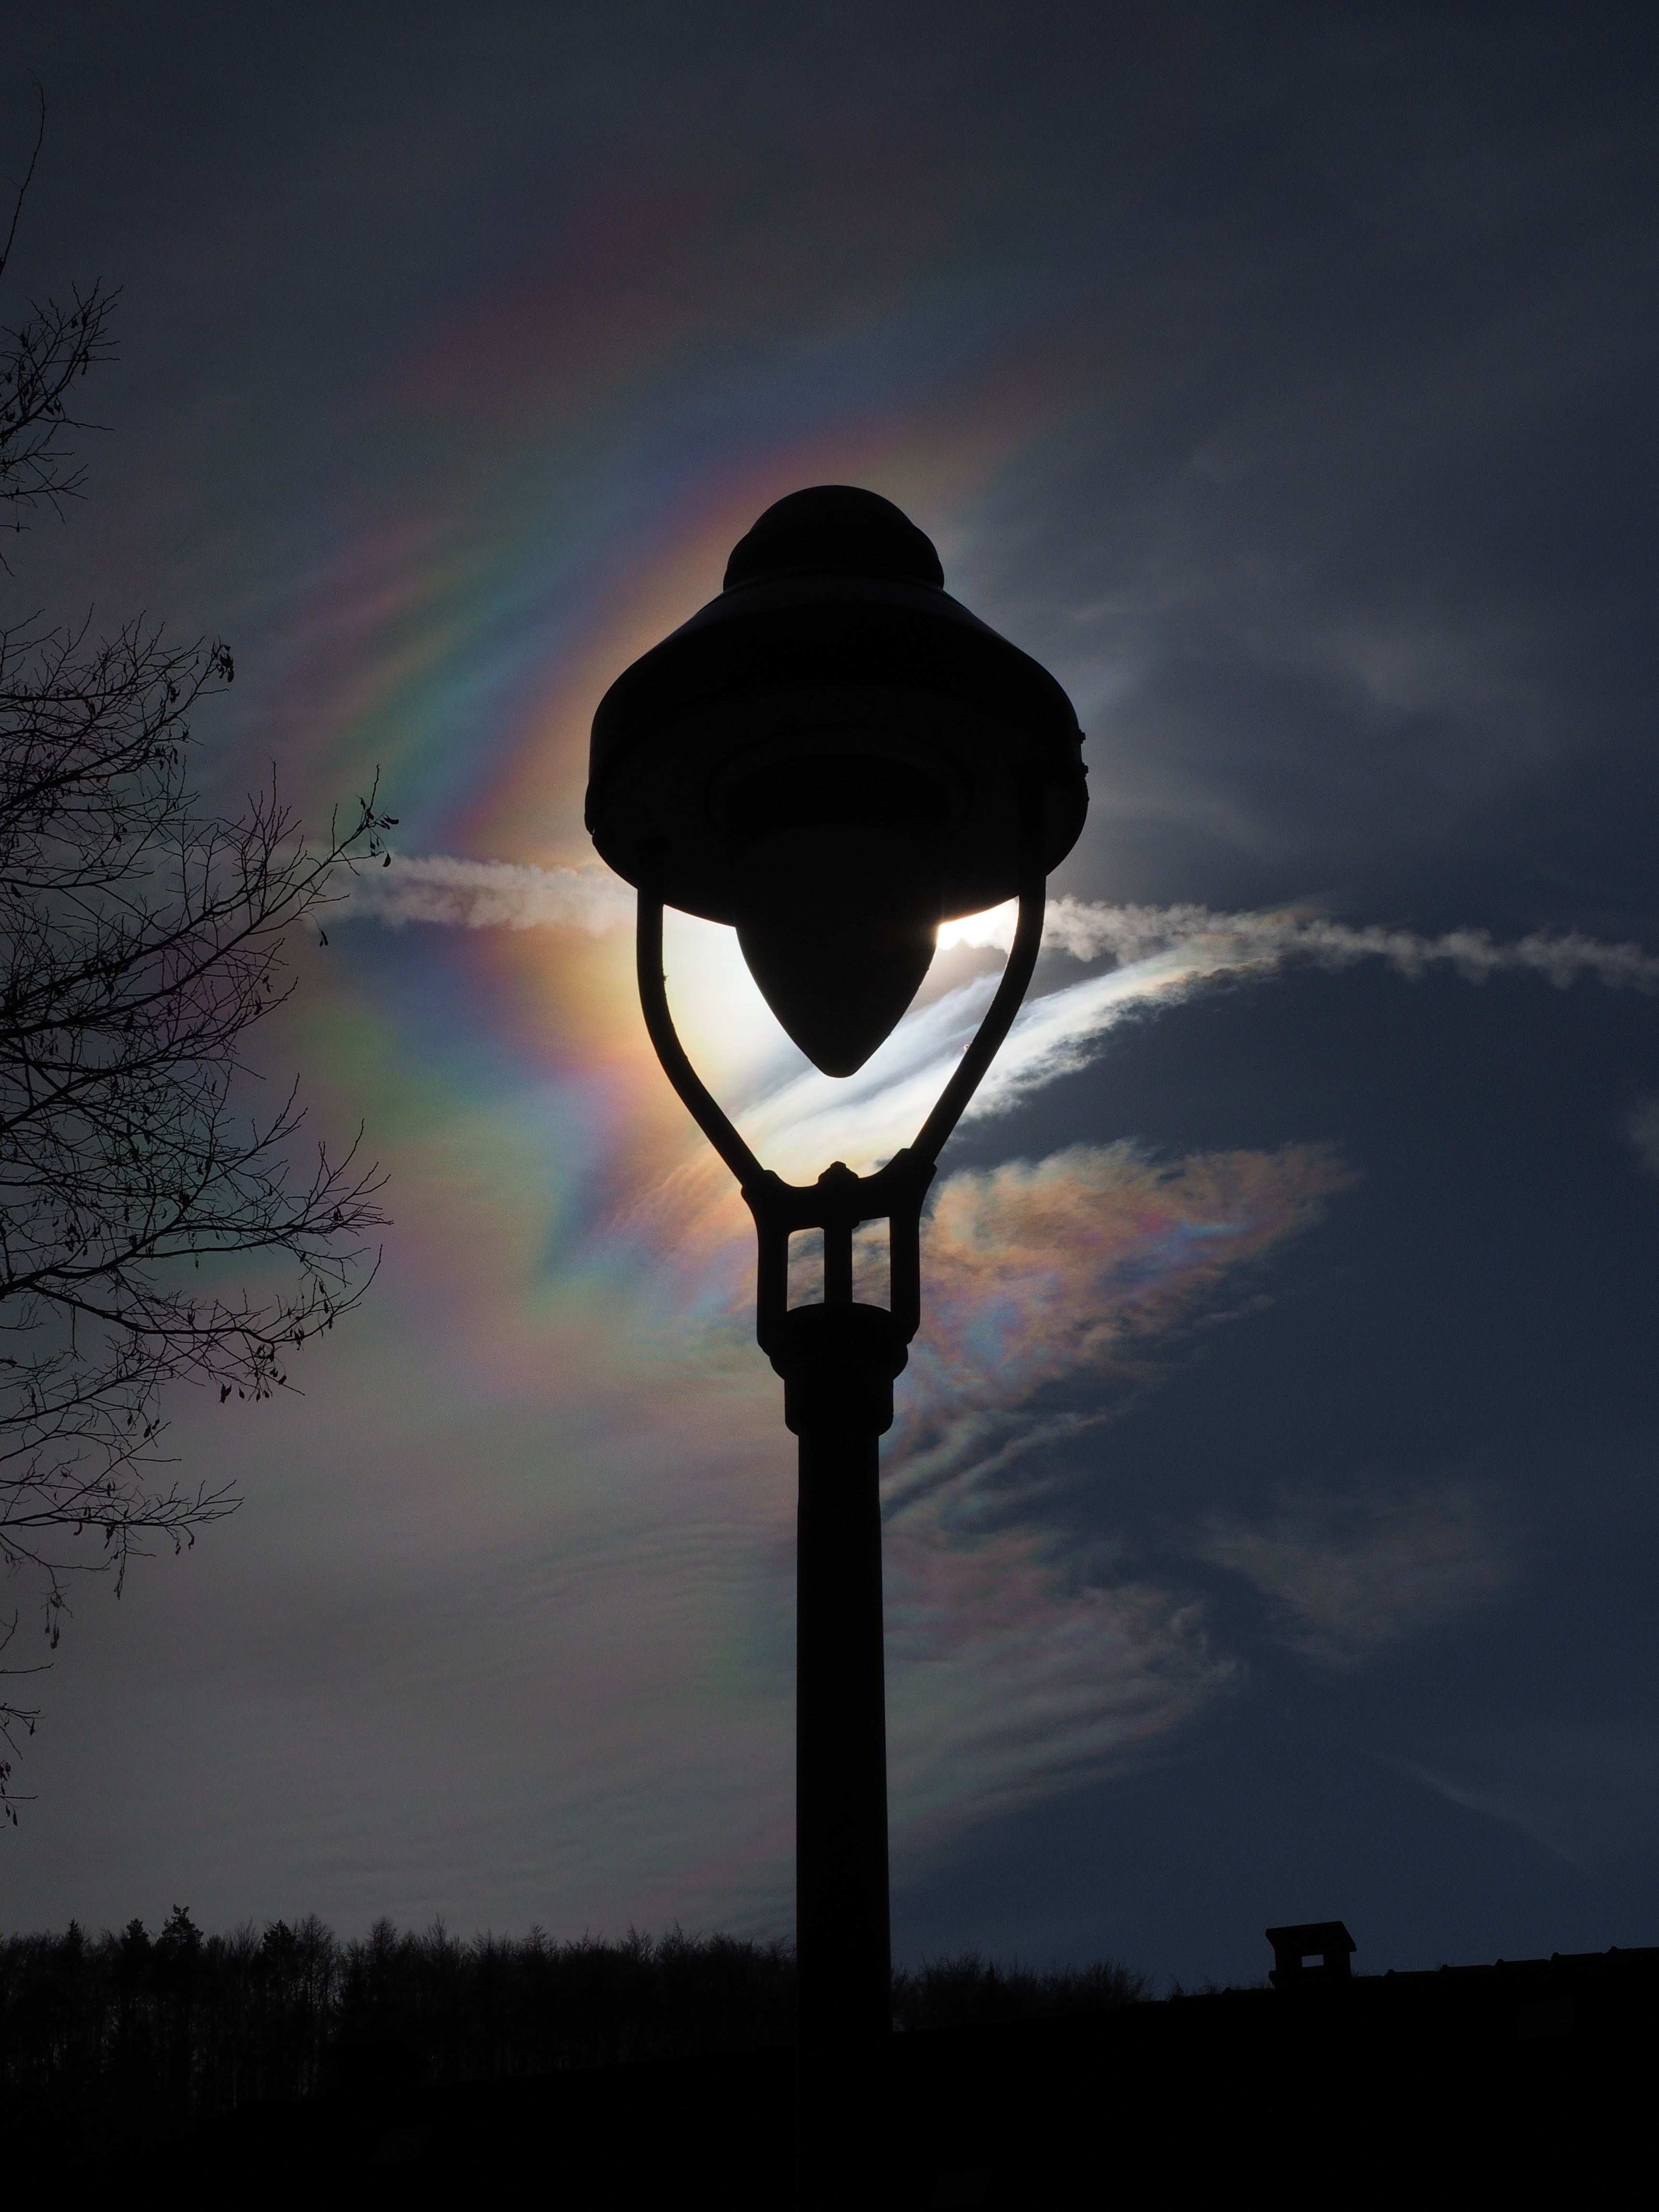
silhouette, light, cloud, sky, sun, sunset, night, sunlight, morning, dawn, atmosphere, dusk, evening, lantern, reflection, darkness, street light, lamp, colorful, lighting, street lamp, lichtspiel, bright, light fixture, iridescent, atmospheric, back light, rainbow colors, street lighting, light phenomenon, weather phenomenon, mother of pearl, meteorological phenomenon, iridescent cloud, pearlescent colours, atmosphere of earth, altocumulus clouds